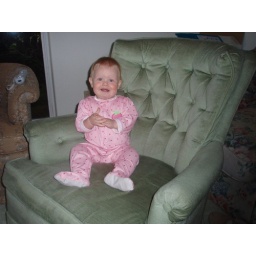
she loved spinning round and round in this chair at mike's dad's house (in port townsend)